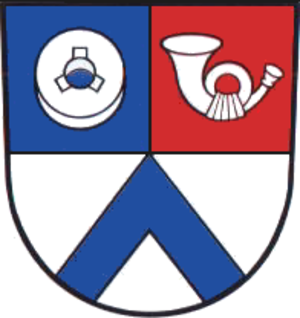
Mittelpöllnitz est une municipalité allemande du land de Thuringe, dans l'arrondissement de Saale-Orla, au centre de l'Allemagne. En 2015, sa population est de 279 habitants.